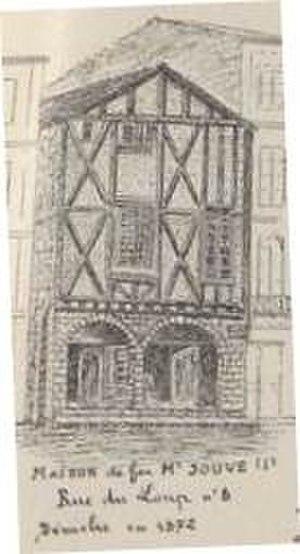
Maison à colombage avec une boutique-atelier au rez-de-chaussée du temps des Lacroix de 1740 à la mort de Jeanne Lacroix (vers 1820), héritière de Noël.
Noël Lacroix, né le 31 janvier 1746 à Bordeaux et mort le 24 juin 1813 dans la même ville, est un prêtre catholique français, supérieur de séminaire et chanoine honoraire puis titulaire de la cathédrale Saint-André de Bordeaux.